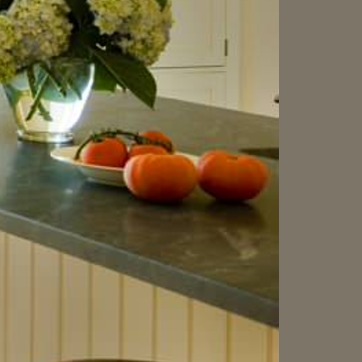
Material: food